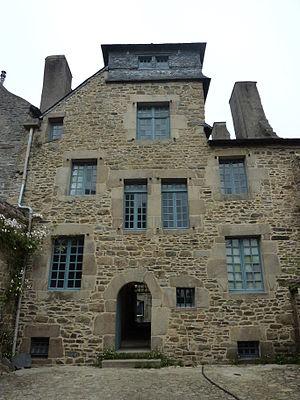
Tréguier
Ernest Renan, né le 28 février 1823 à Tréguier et mort le 2 octobre 1892 à Paris, est un écrivain, philologue, philosophe et historien français.
Le musée Ernest-Renan est situé 20 rue Ernest-Renan à Tréguier, dans le département français des Côtes-d'Armor. Consacré à l'écrivain breton Ernest Renan, il est installé dans sa maison natale.
Tréguier [tʁegje] est une commune, chef-lieu de canton du département des Côtes-d'Armor, dans la région Bretagne, en France.